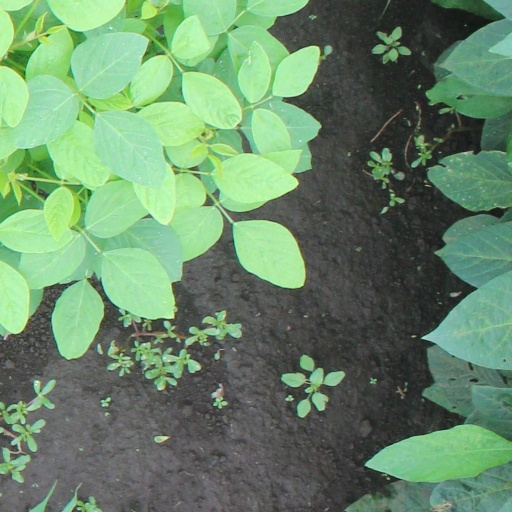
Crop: soybean